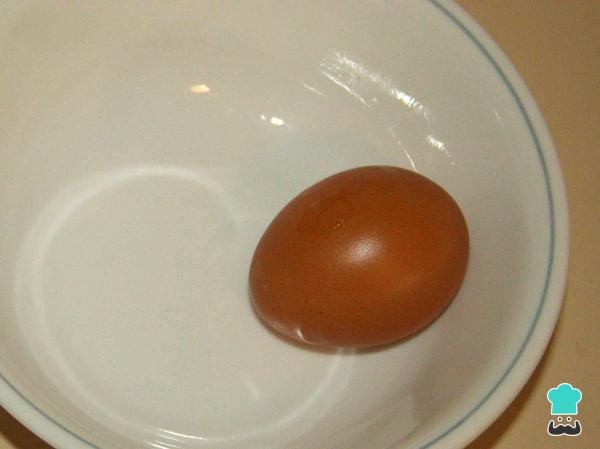
Este paso es opcional, pues puedes agregar o no el huevo. Si prefieres arepas de maicena y arroz con una textura crujiente, te recomiendo usarlo. No obstante, repetimos, esta receta queda perfecta con o sin el huevo.Truco: El huevo le da más humedad a la masa y la compacta cuando amasas. Si lo pones al final y fríes, dará un toque crujiente al degustar.